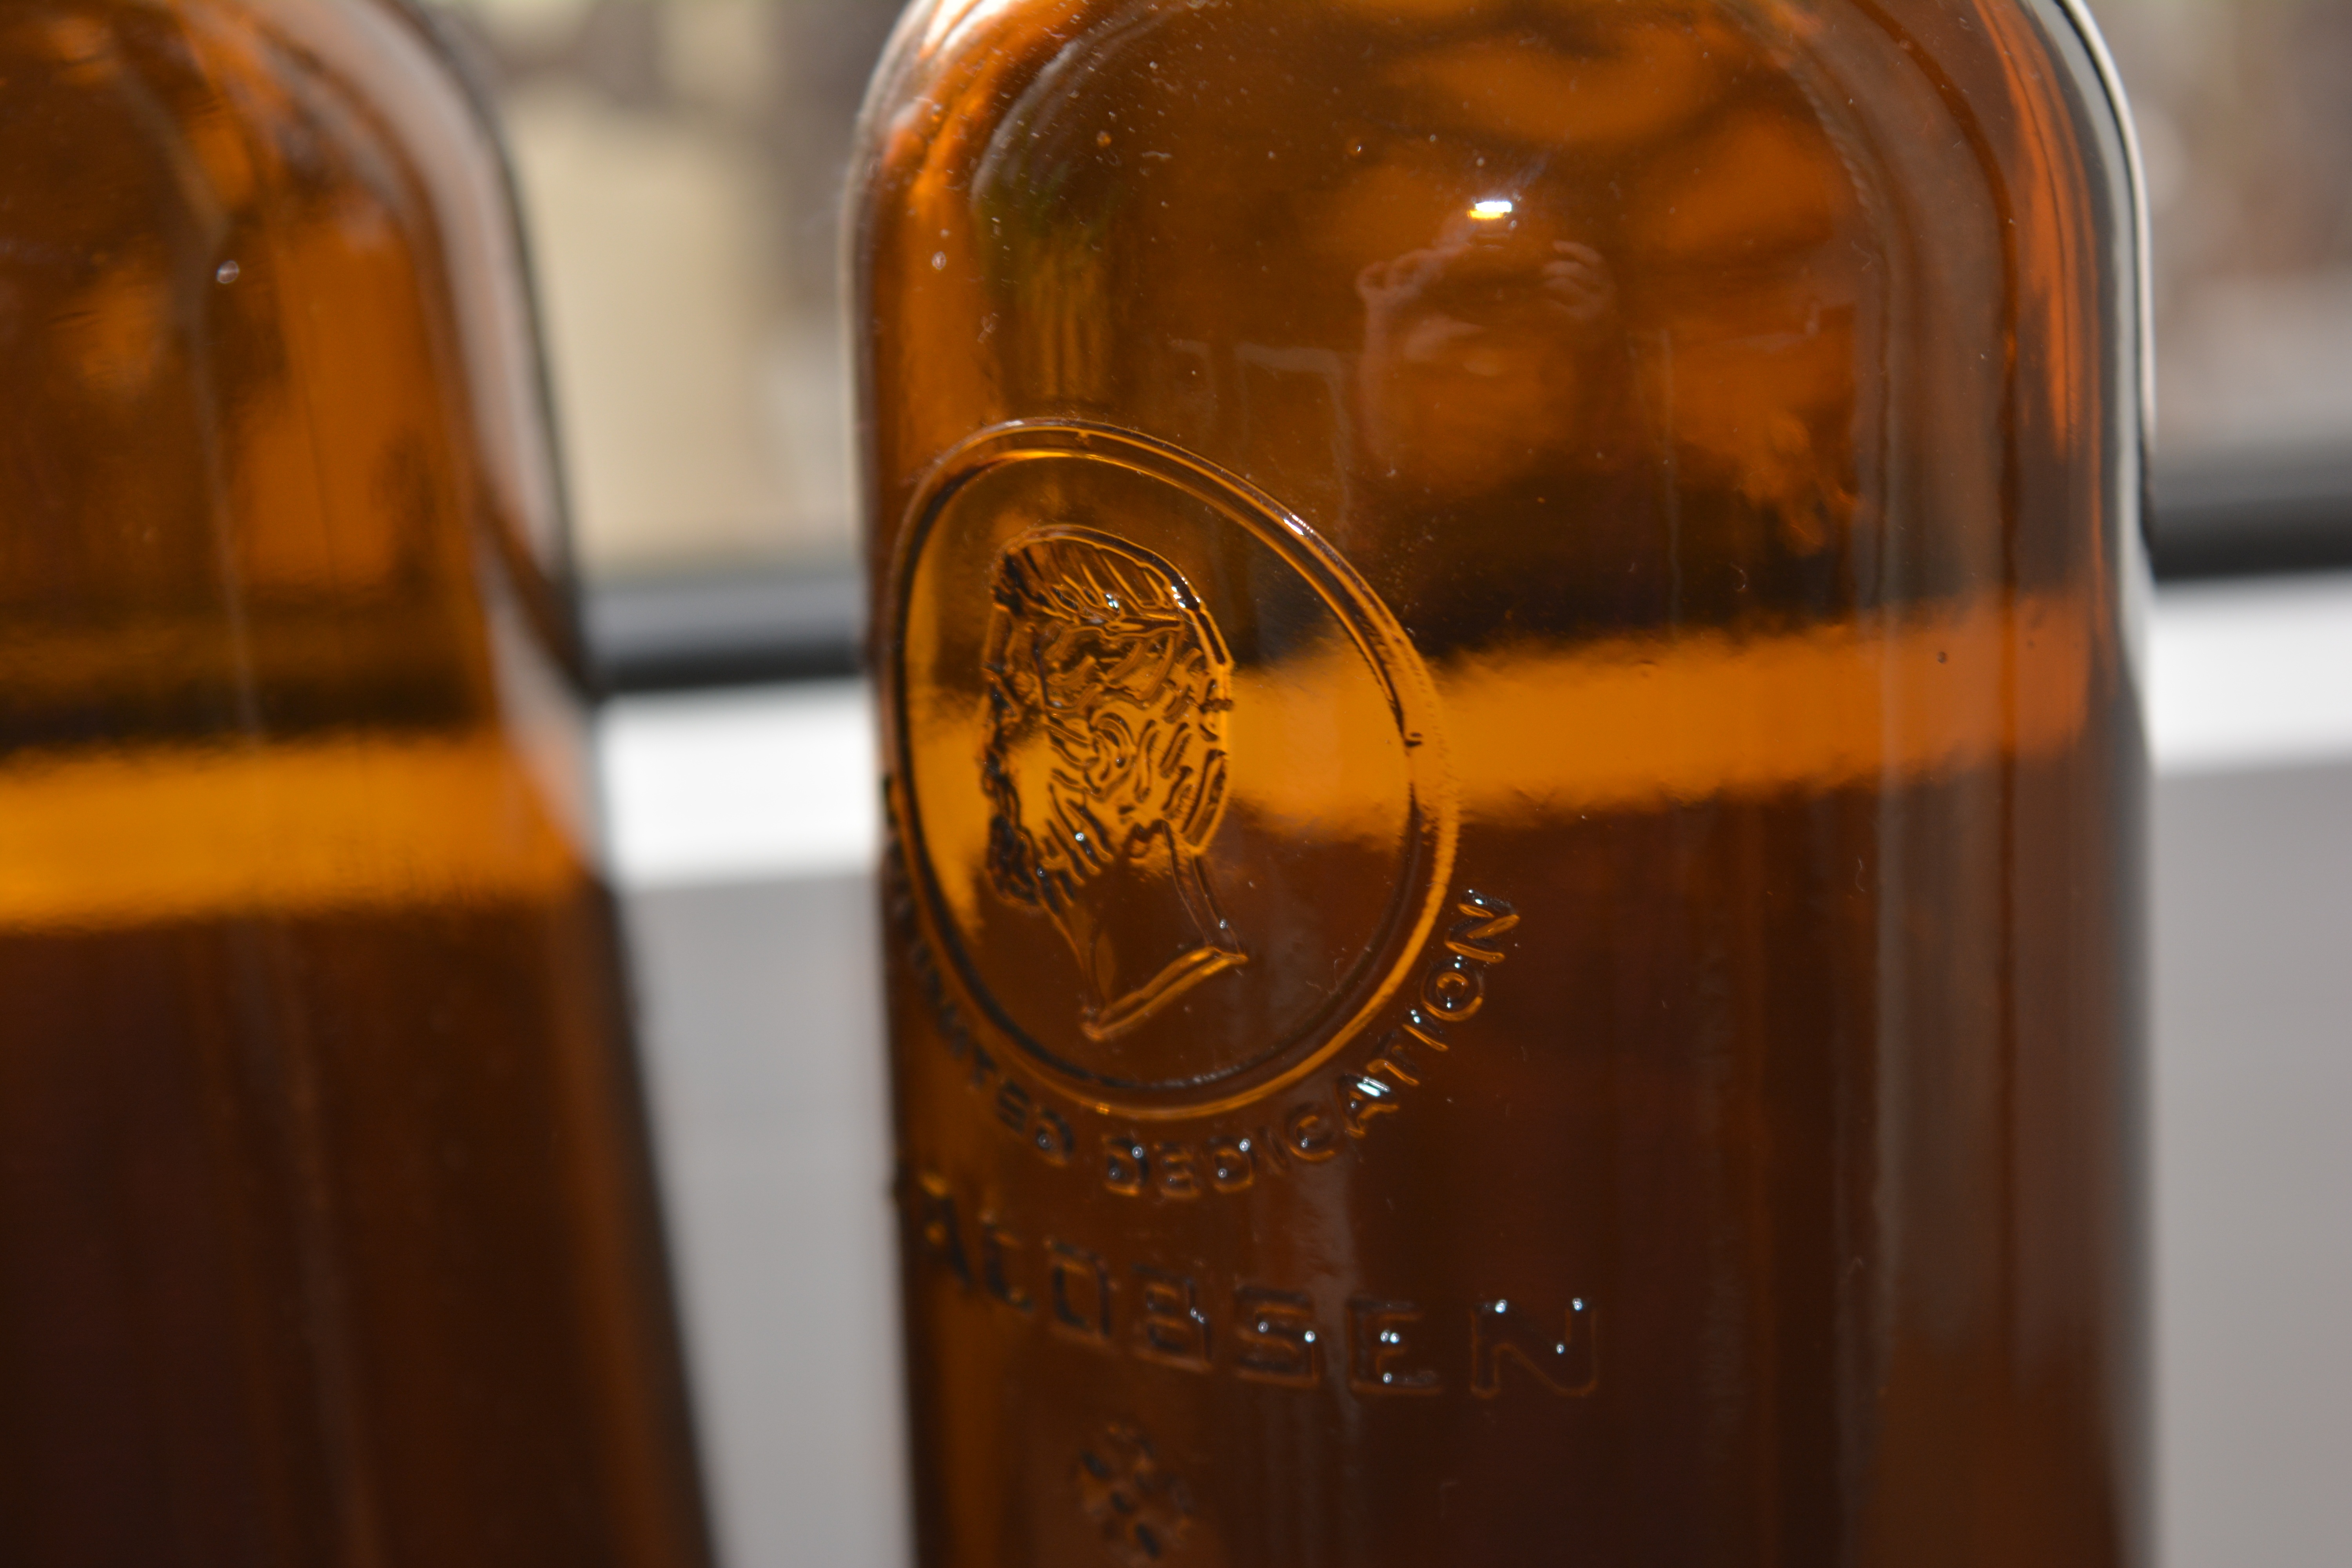
wine, glass, brown, drink, bottle, beer, alcohol, glass bottle, beer bottle, whisky, liqueur, embossing, alcoholic beverage, man made object, distilled beverage, pint us, drinkware